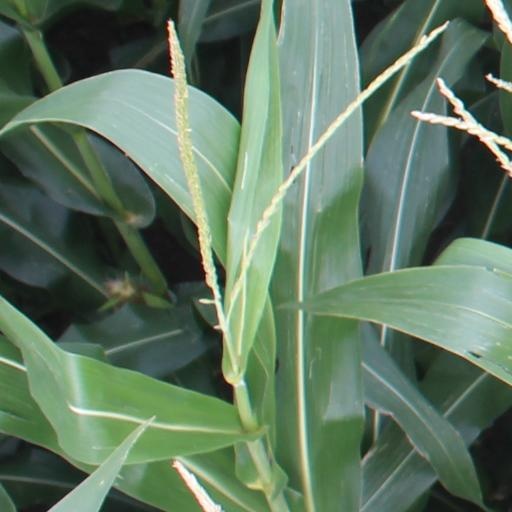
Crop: maize; corn